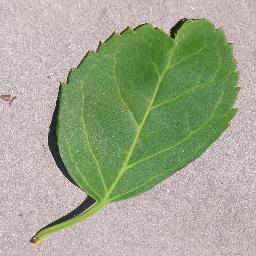
Label: Cherry___healthy